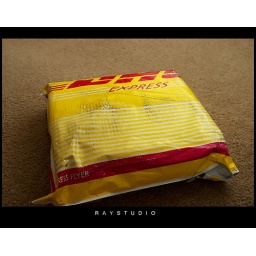
Books shipped from Taiwan in box in dhl bag